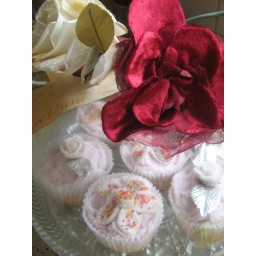
in our kitchen ,under a glass dome....this makes my world spin.